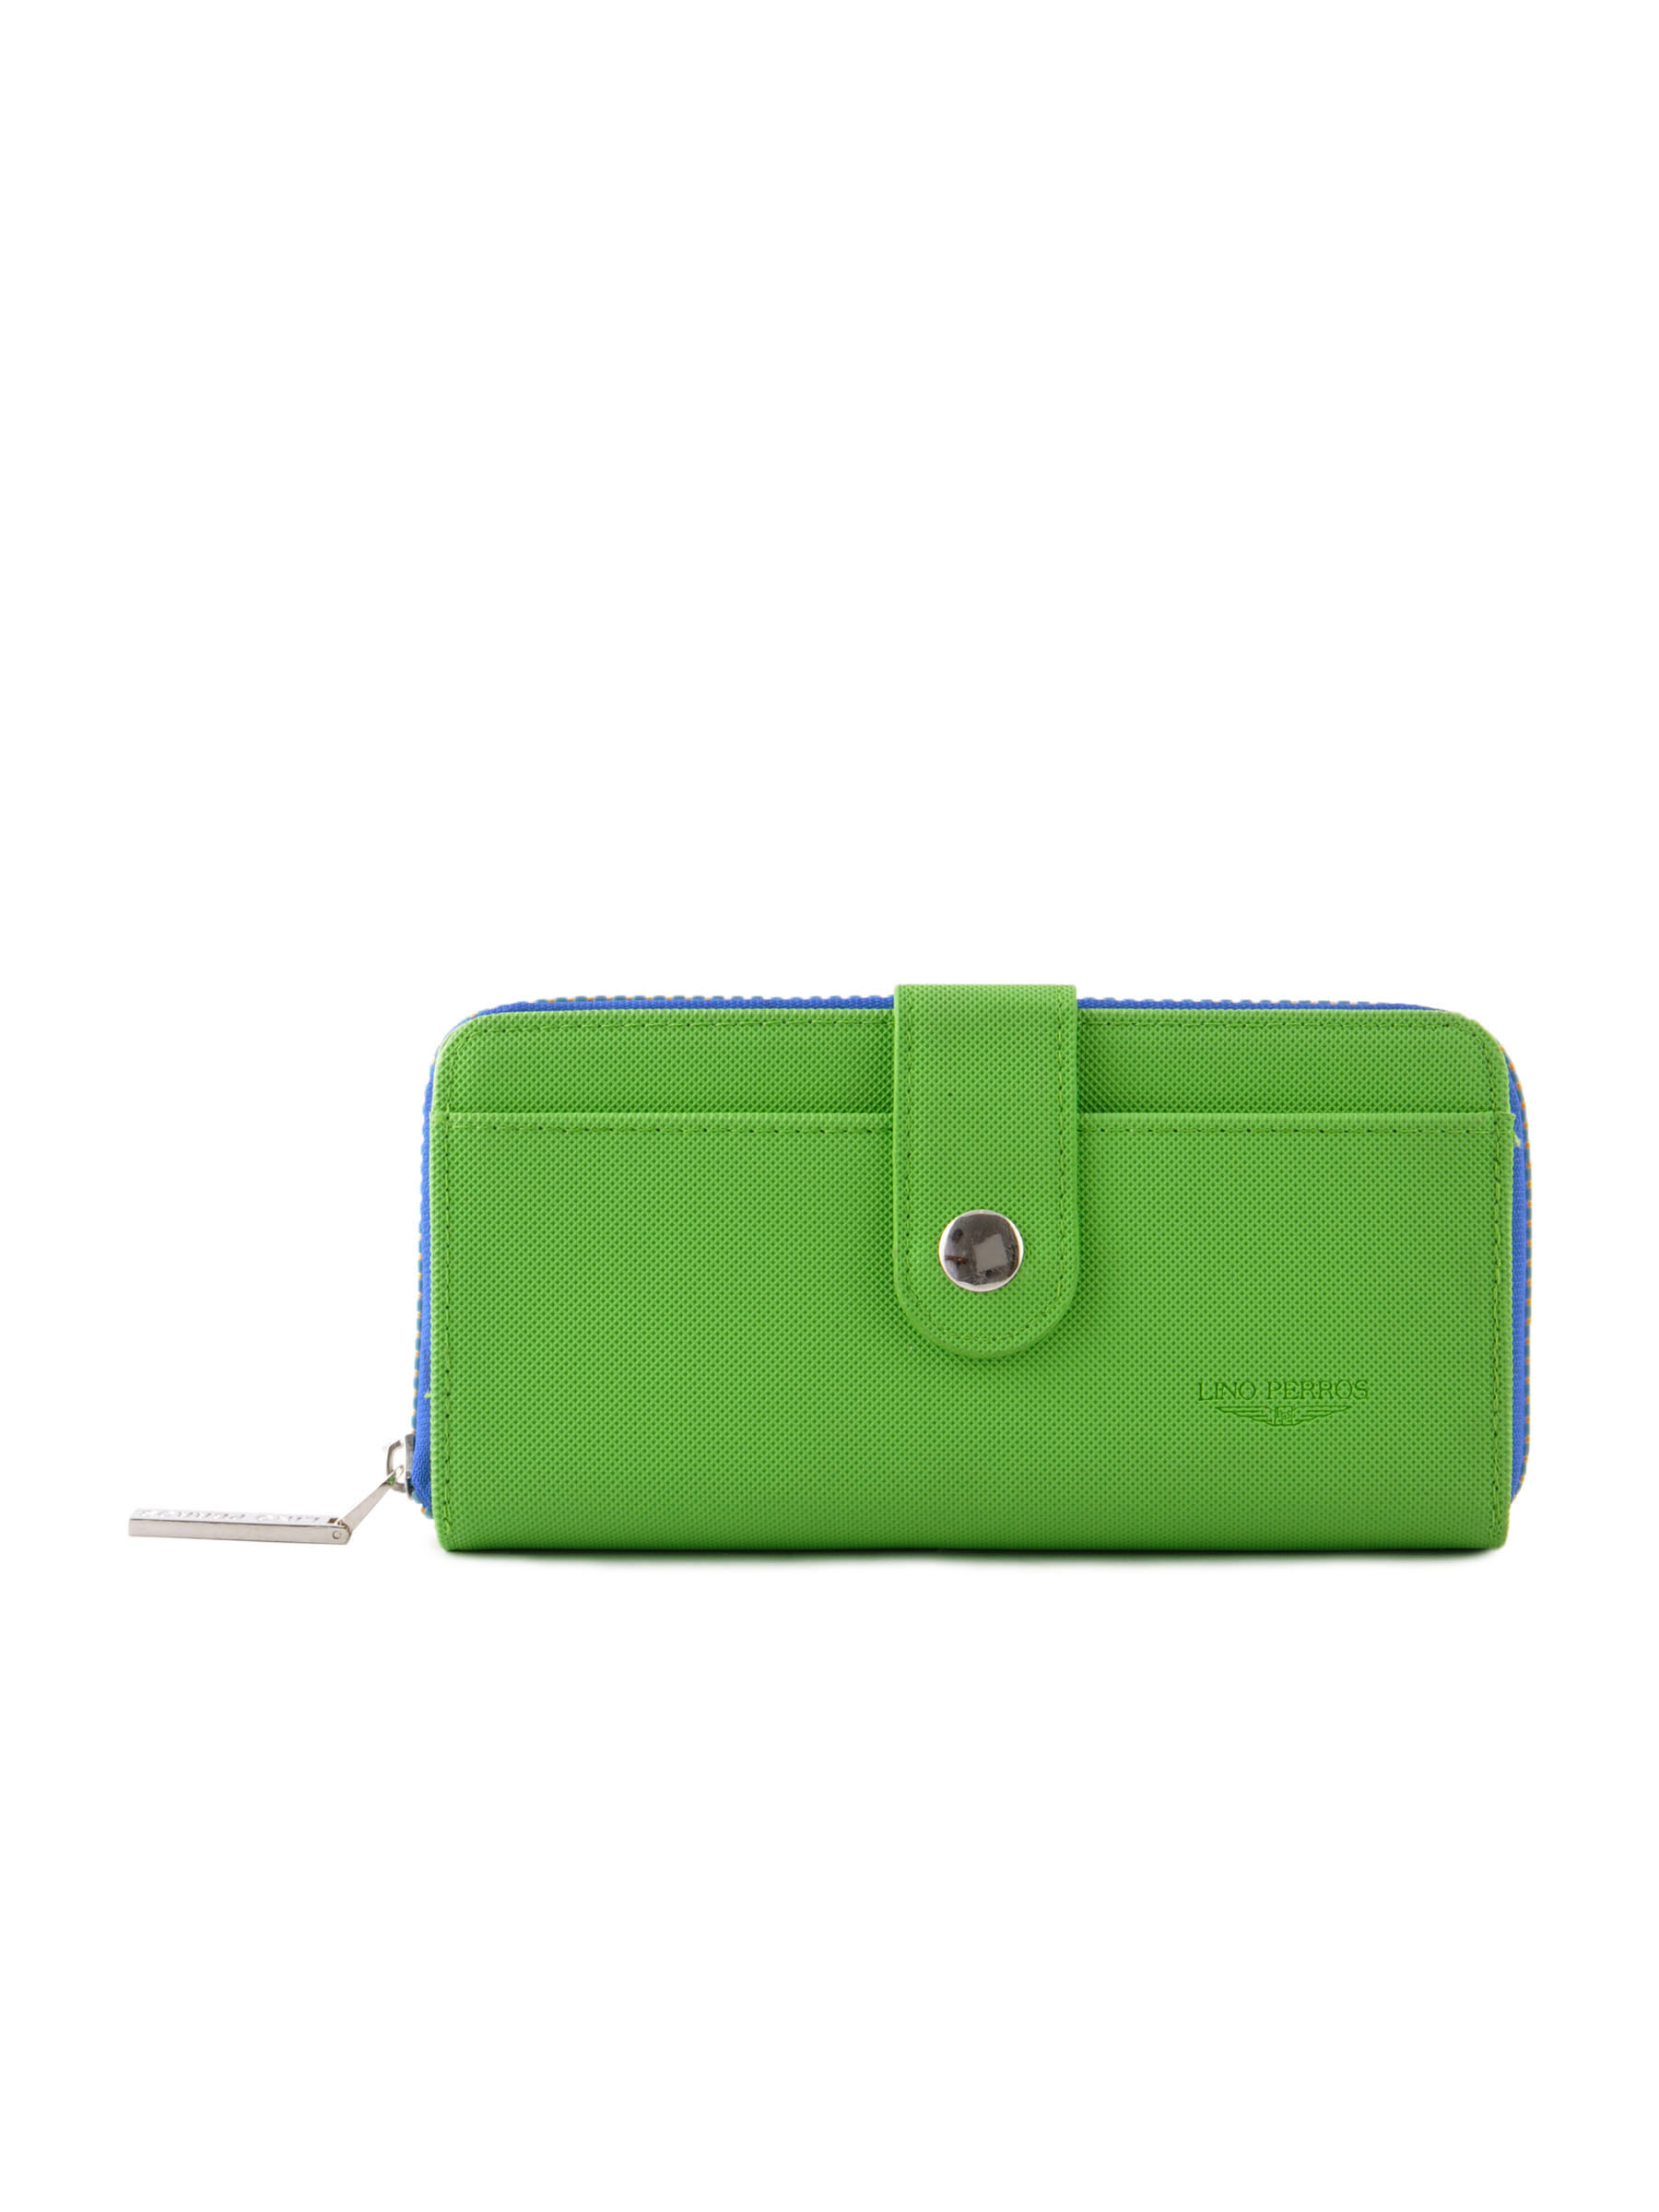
Lino Perros Women Blue Zip Green Wallet
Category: Accessories / Wallets / Wallets
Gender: Women
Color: Green
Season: Winter 2015
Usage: Casual